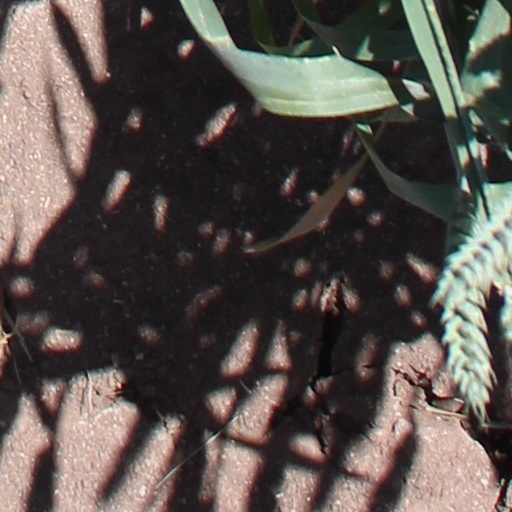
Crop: wheat